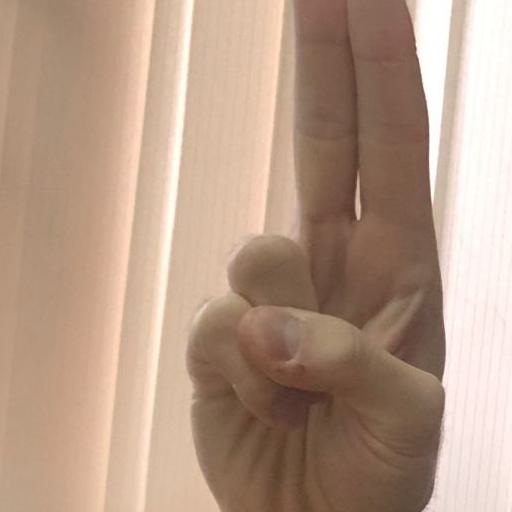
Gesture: two_up